Sophie's Choice (film)

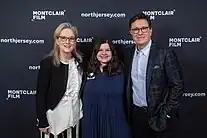
Meryl Streep received critical acclaim for her performance as Sophie.

"Sophie's Choice" received positive reviews. On the review aggregator website "Rotten Tomatoes", it holds a 74% rating based on 43 reviews, with an average score of 6.90/10. The consensus reads, ""Sophie's Choice" may be more sobering than stirring, but Meryl Streep's Oscar-winning performance holds this postwar period drama together." On "Metacritic", the film has a 68 out of 100 ratings based on nine critics, signifying "generally favorable reviews".